Nora O'Connor

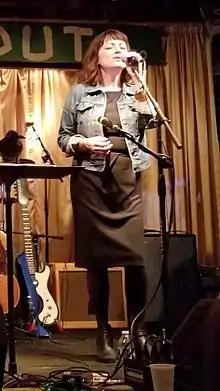
O'Connor performing at The Hideout on October 30, 2017

Nora O’Connor (born April 2, 1968) is an American, Chicago-based musician. Though primarily known for her vocals, O'Connor also plays guitar and bass. For much of 2013, O'Connor toured internationally as a singer in Iron and Wine. She also records and performs with longtime collaborator, Andrew Bird. O'Connor plays bass and sings back-up for Kelly Hogan (supporting Hogan's release "I Like To Keep Myself In Pain" on ANTI- Records) and in 2010, Wilco's Jeff Tweedy enlisted O'Connor and Hogan as primary vocalists on gospel legend Mavis Staples’ Grammy Award-winning album "You Are Not Alone". In the studio and on the stage, O'Connor has backed (among others) Neko Case, Jakob Dylan, The New Pornographers, The Decemberists, Archer Prewitt, John Wesley Harding, Hushdrops, Justin Roberts and Robbie Fulks.